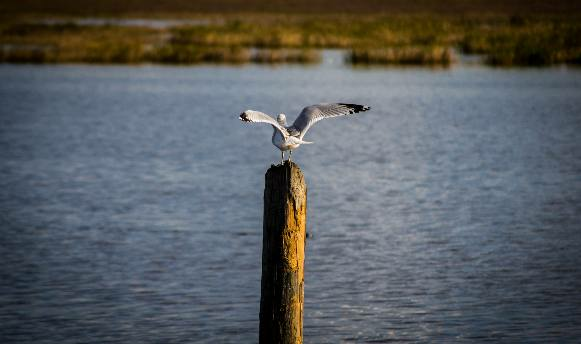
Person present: No